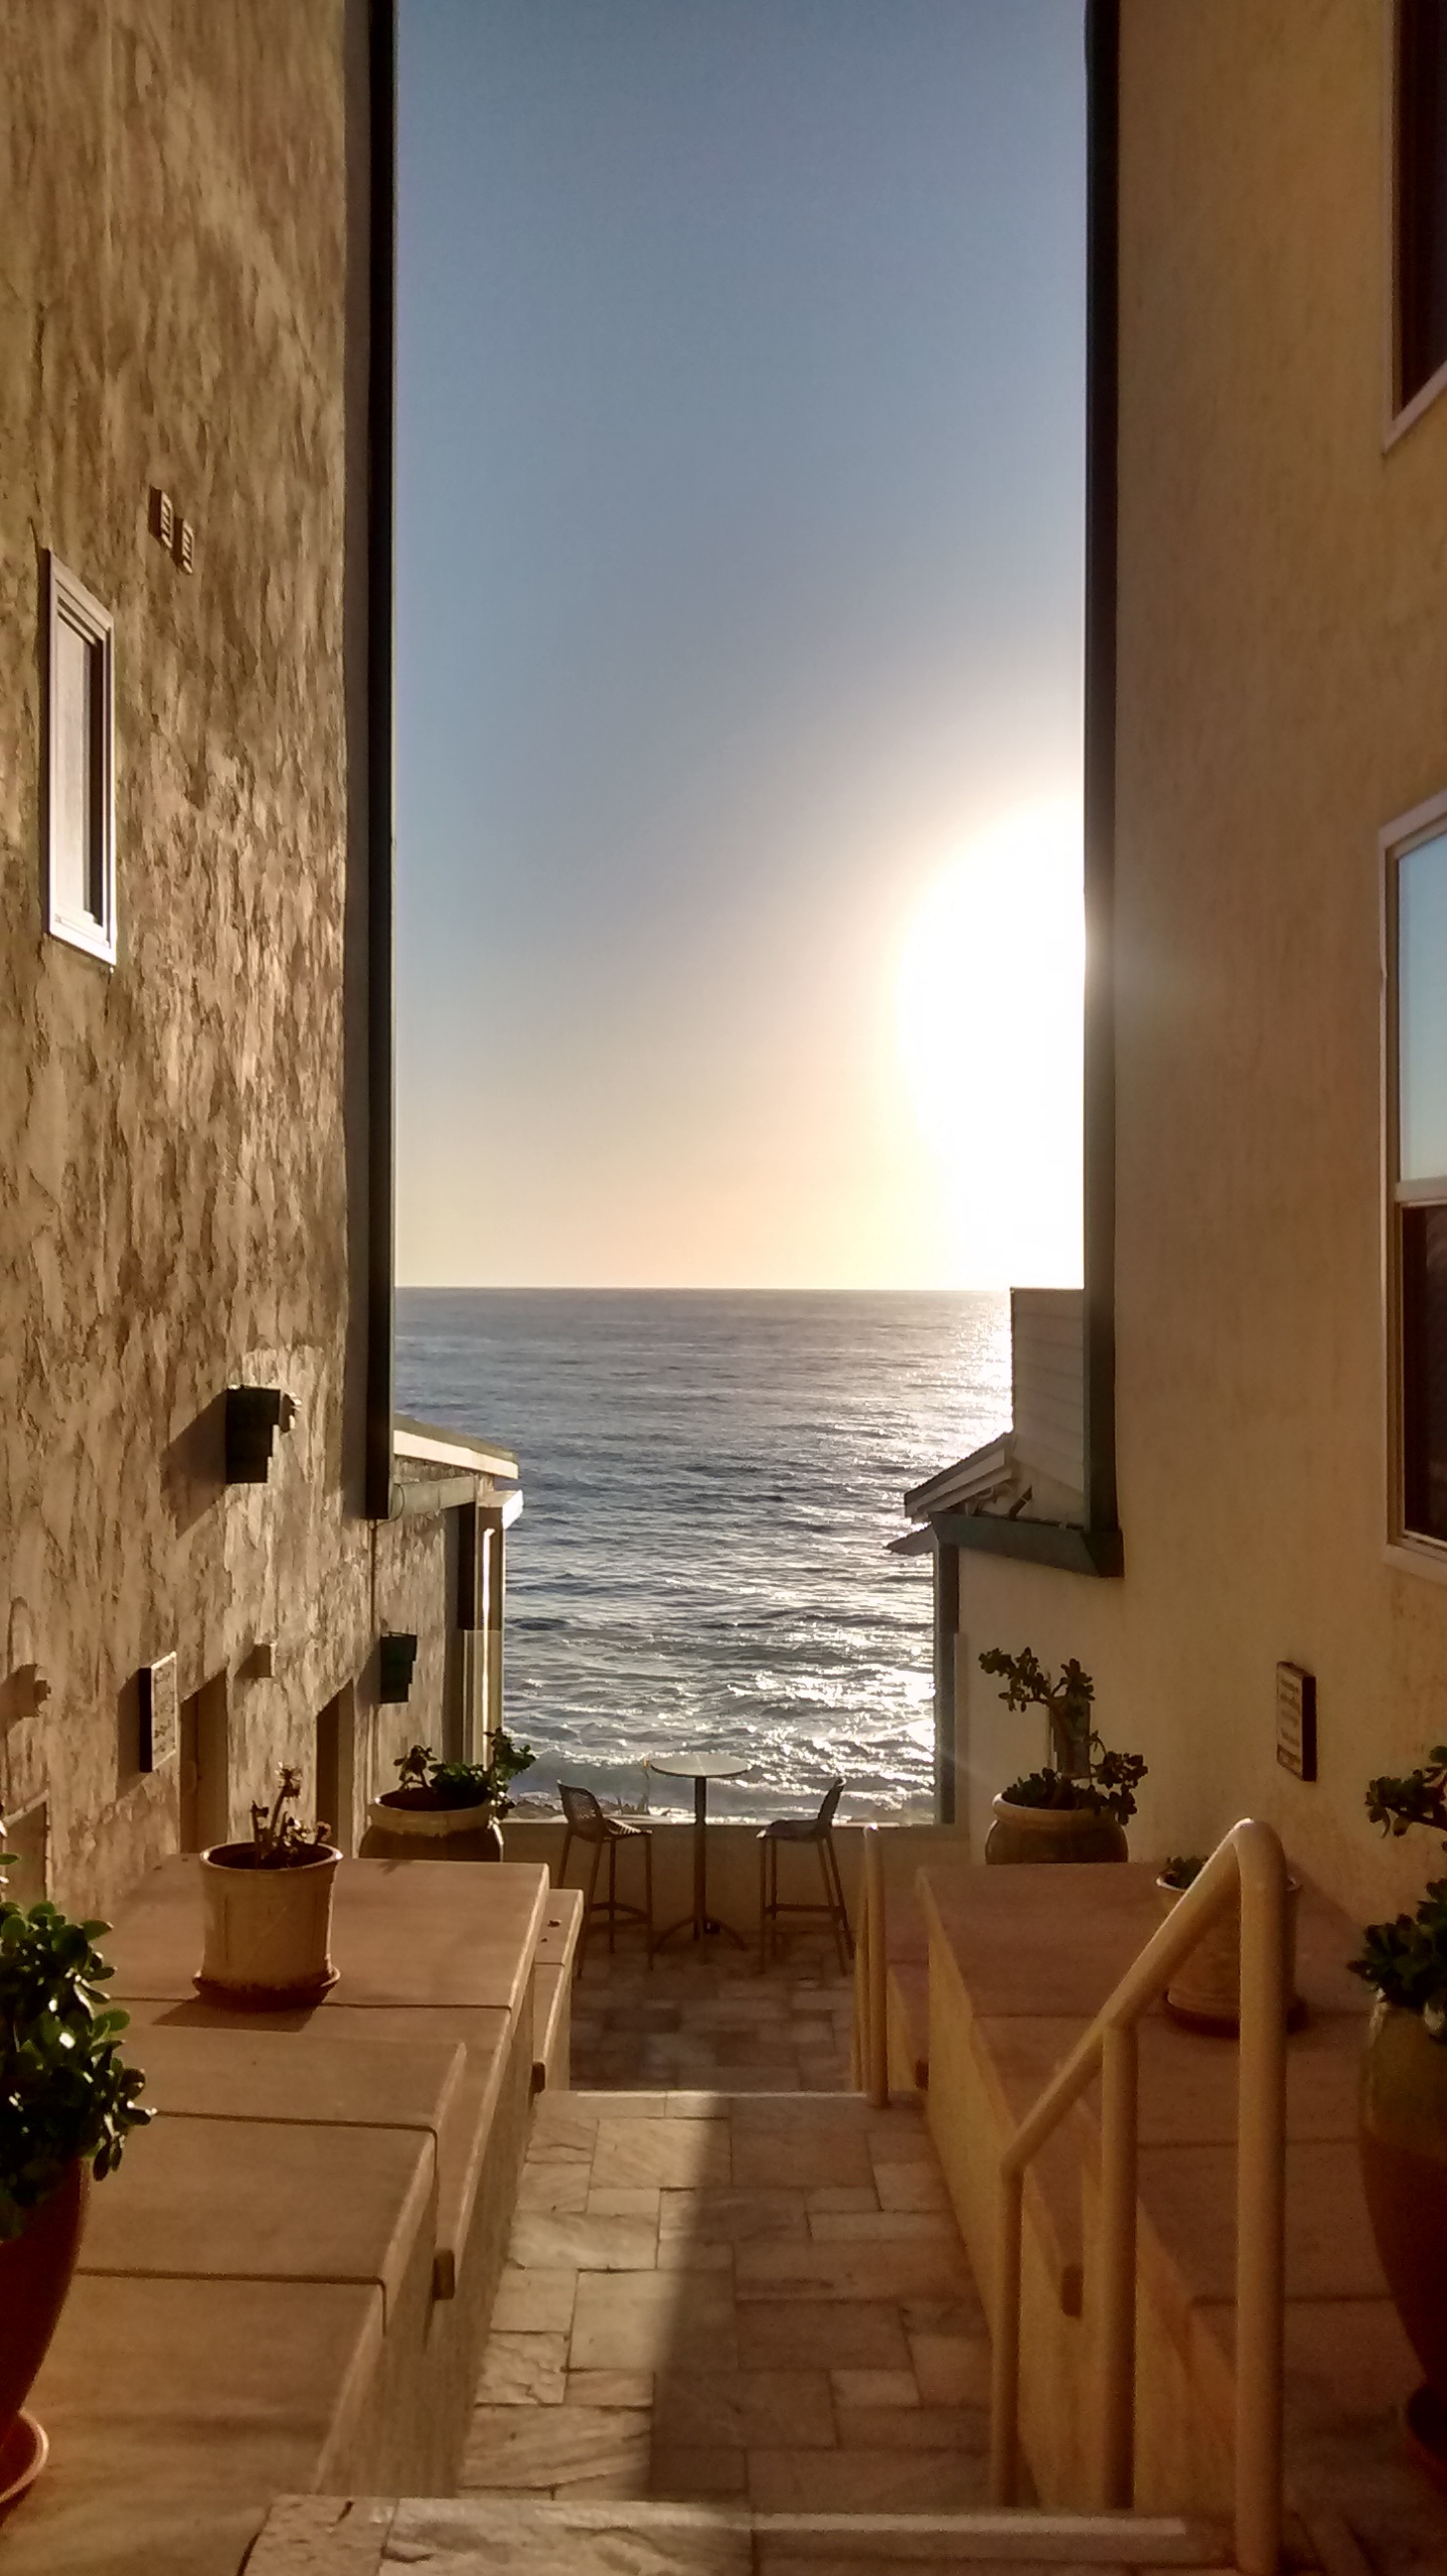
architecture, wood, house, home, lighting, apartment, interior design, estate